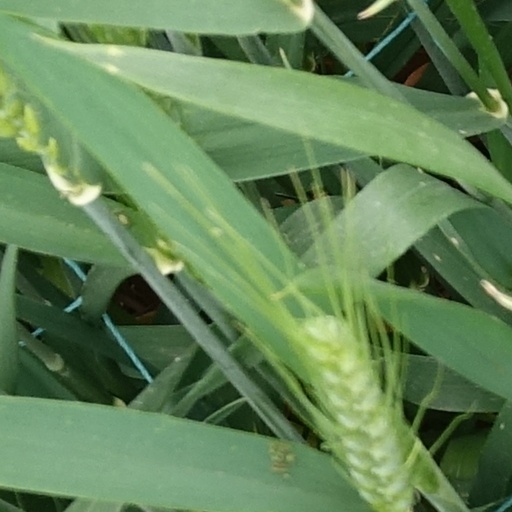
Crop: wheat